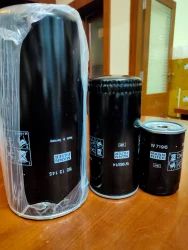
Label: Oil_Filter_Machine